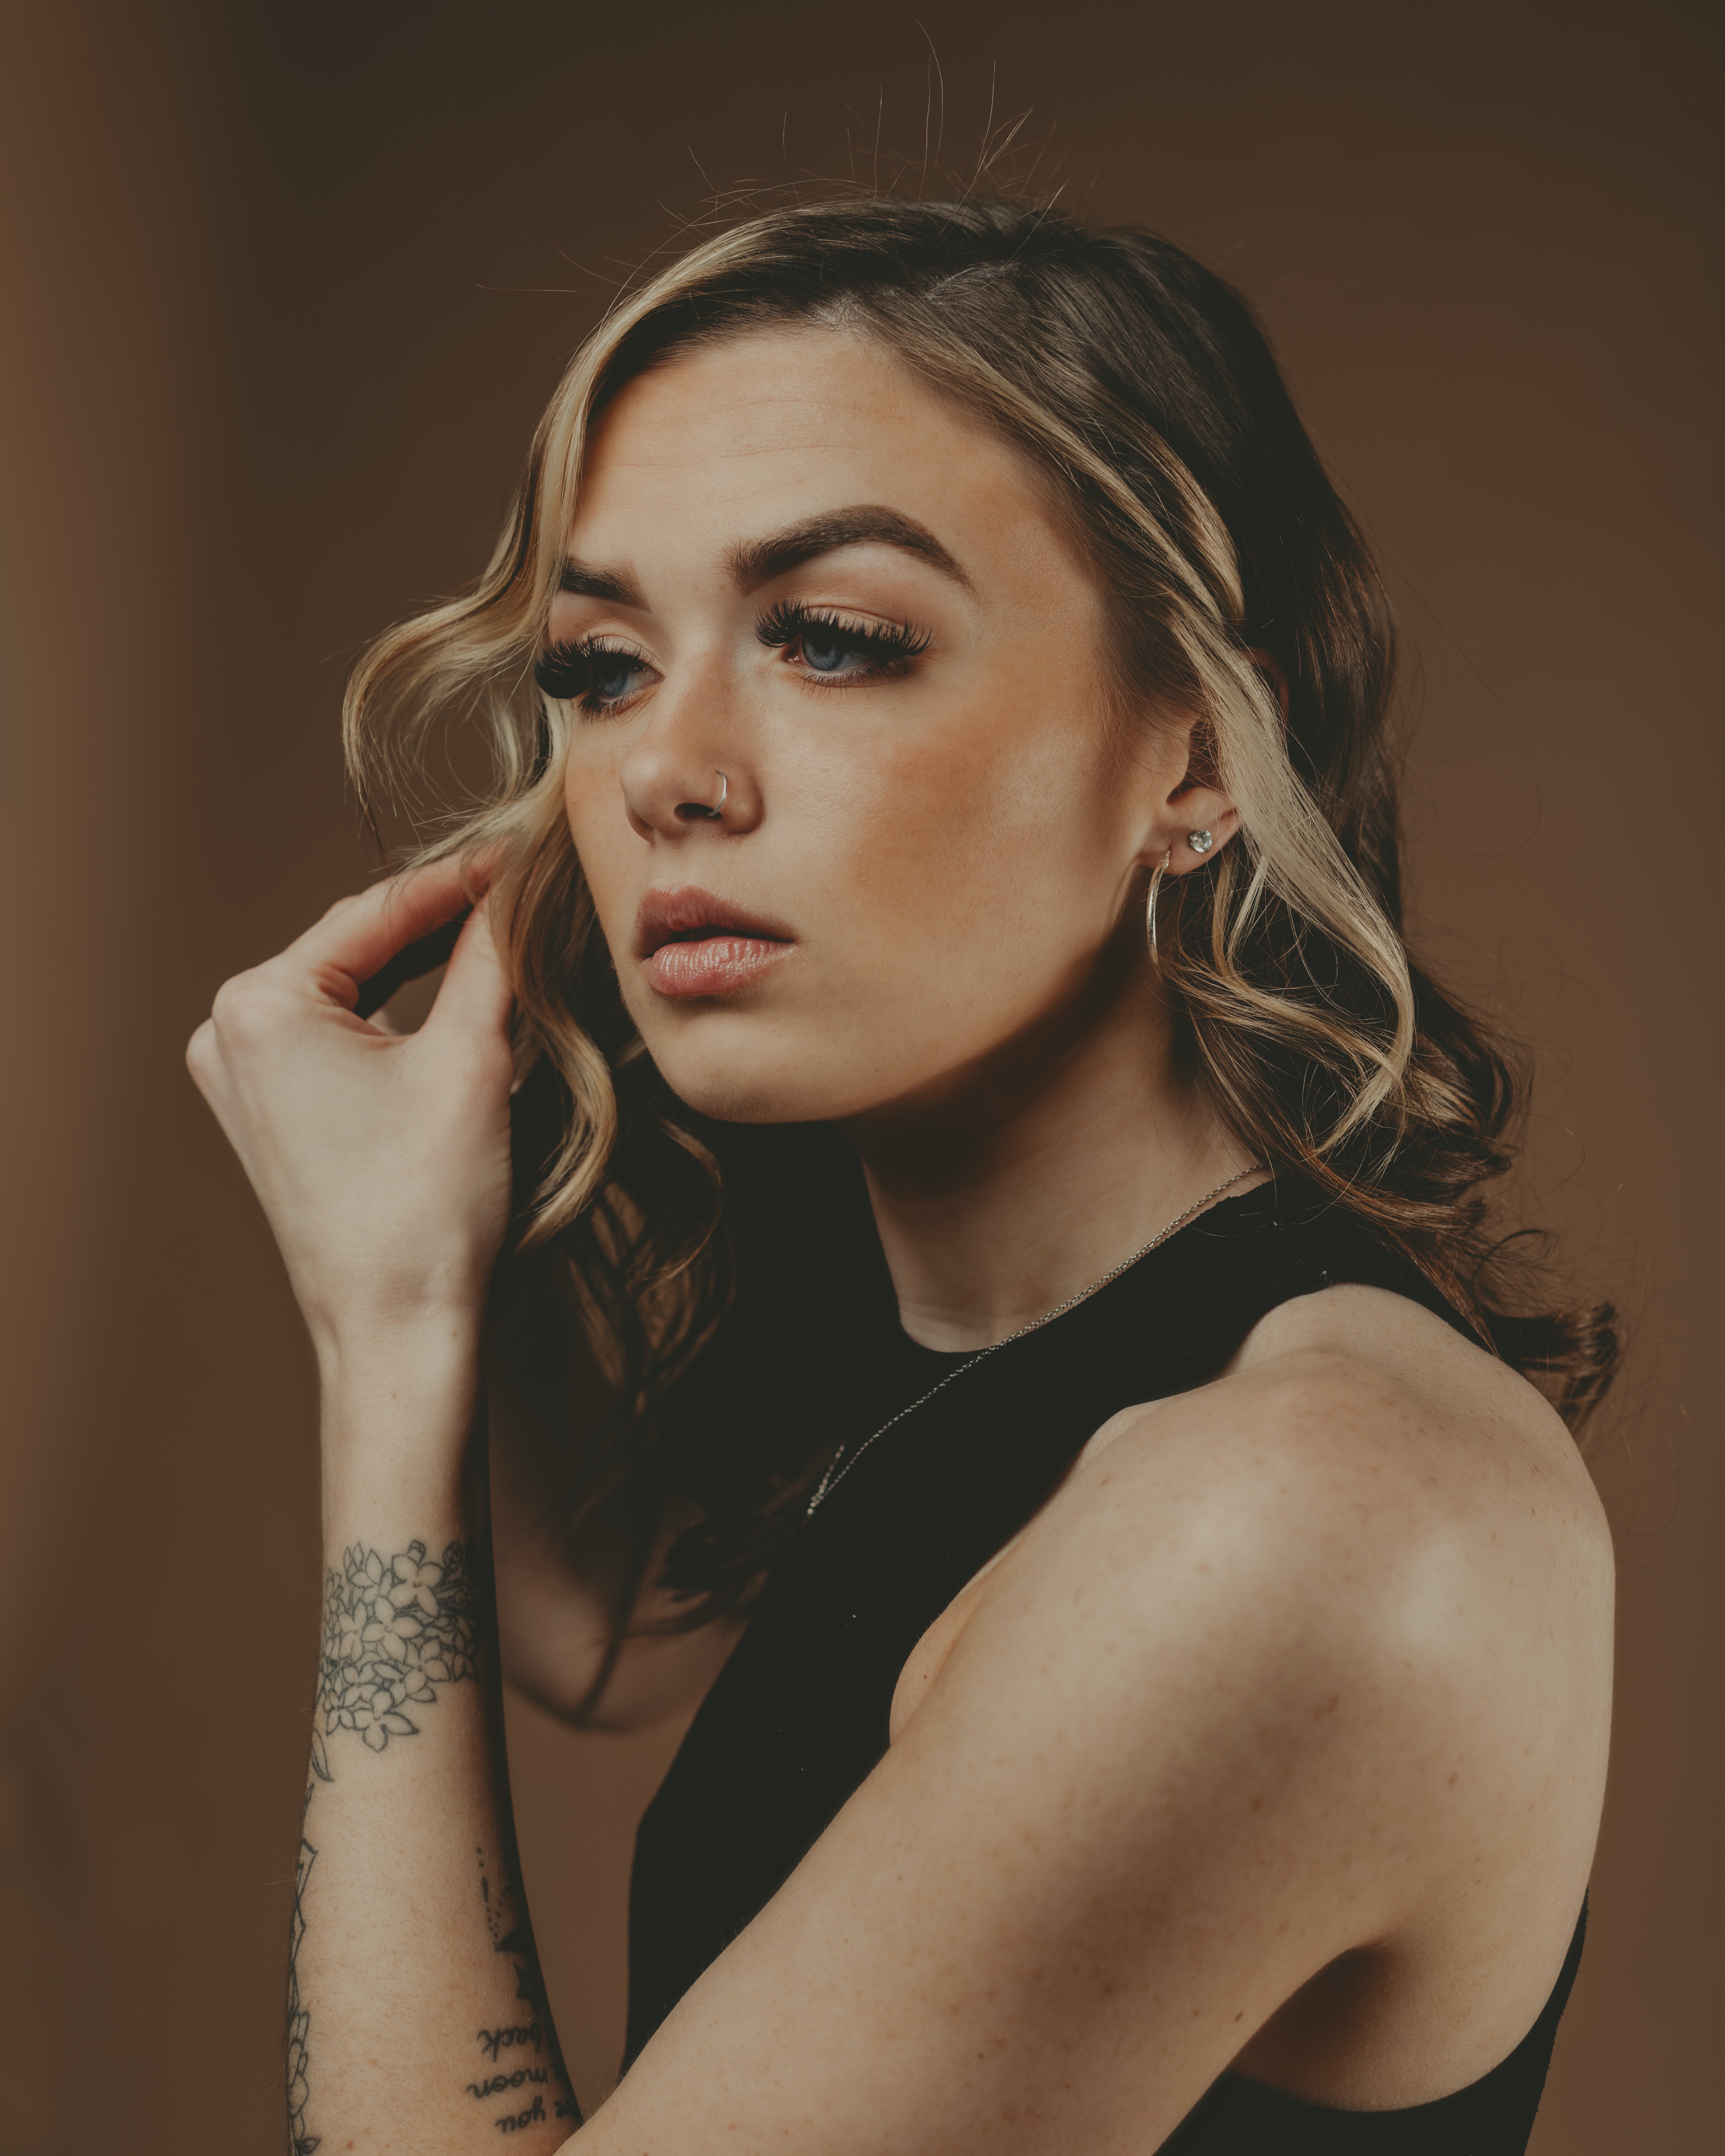
woman, hair, joint, head, lip, chin, arm, shoulder, eyebrow, eye, eyelash, facial expression, neck, flash photography, jaw, ear, makeover, iris, gesture, style, black hair, cool, fashion model, layered hair, fashion design, long hair, jewellery, chest, thigh, art model, blond, eyewear, human leg, brown hair, elbow, fashion accessory, little black dress, hair coloring, monochrome, sitting, surfer hair, portrait, necklace, eye shadow, portrait photography, tattoo, waist, feathered hair, photo shoot, earrings, bracelet, model